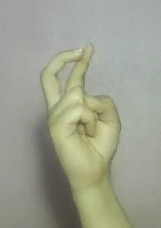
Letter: zay